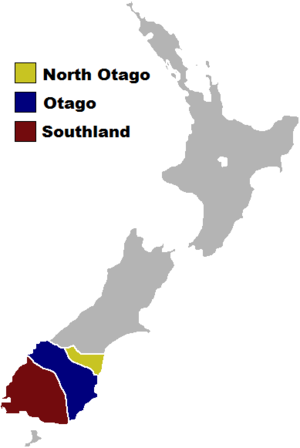
Les Highlanders, anciennement les Otago Highlanders, sont une franchise de rugby néo-zélandaise, basée à Dunedin et participant au Super Rugby. Elle représente les clubs d'Otago, North Otago et Southland. Elle doit son nom au fait que la province qu'elle représente a été fondée par des émigrants écossais dans les années 1840-1850. Le stade principal est Forsyth Barr Stadium, à Dunedin, mais ils jouent aussi parfois à Invercargill et Queenstown. La franchise naît en 1996, pour représenter le sud de l'Île du Sud dans le Super 12, nouvellement créé. Ils finissent la première saison huitième et la saison suivante dernier après avoir remporté trois matchs sur les onze. Ils finissent en demi-finale lors des saisons 1998, 2000 et 2002 et perdent en finale en 1999 à domicile contre les Crusaders. Le joueur qui a joué le plus de fois pour la franchise est Anton Oliver, avec 127 sélections. Tony Brown détient le record de points marqués avec 817 points; quant à Jeff Wilson, il détient le record d'essais marqués en ayant aplatit 35 fois dans l'en-but. L'entraîneur actuel est Tony Brown et le capitaine, Ben Smith.